Gerald Anderson

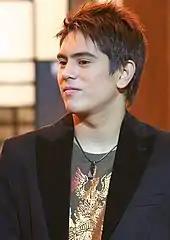
Anderson in 2006

Anderson was discovered by Joross Gamboa when Gamboa performed in Anderson's hometown. Gamboa introduced him to his manager, Jhun Reyes, who brought him to ABS-CBN for the first season of "".